Jørstad Station

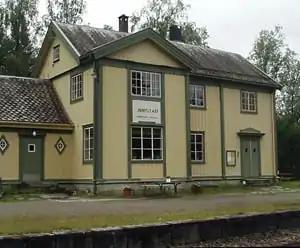
View of the station

Jørstad Station is a railway station in the village of Jørstad in Snåsa Municipality in Trøndelag county, Norway. The station was opened on 30 October 1926 when this section of the Nordlandsbanen railway line opened. It was originally just a small stop, but it was upgraded to a full station in 1930. In 1984, it was reduced to an unstaffed stop once again.